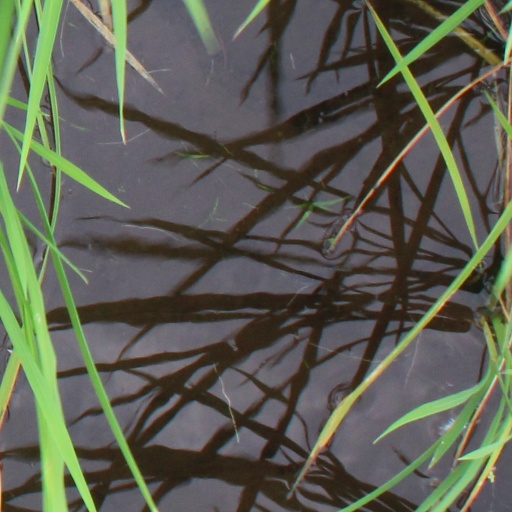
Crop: rice